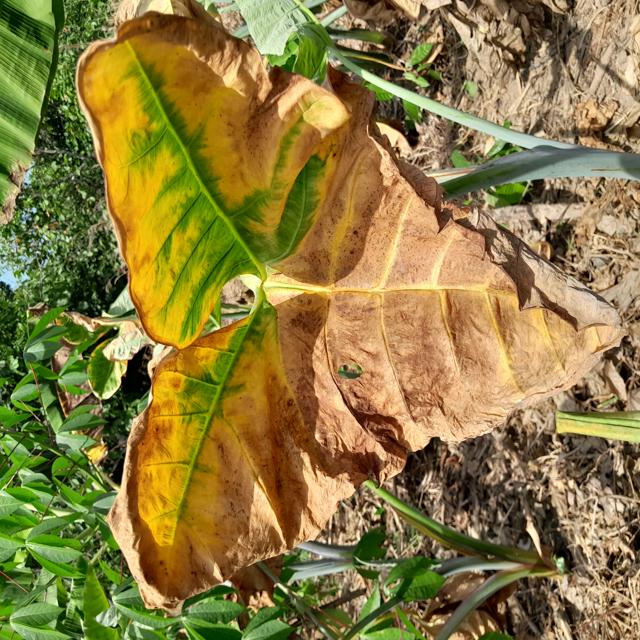
Label: Late_Blight